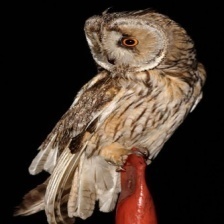
Species: LONG-EARED OWL
Scientific name: ASIO OTUS
ImageNet parent category: great_grey_owl